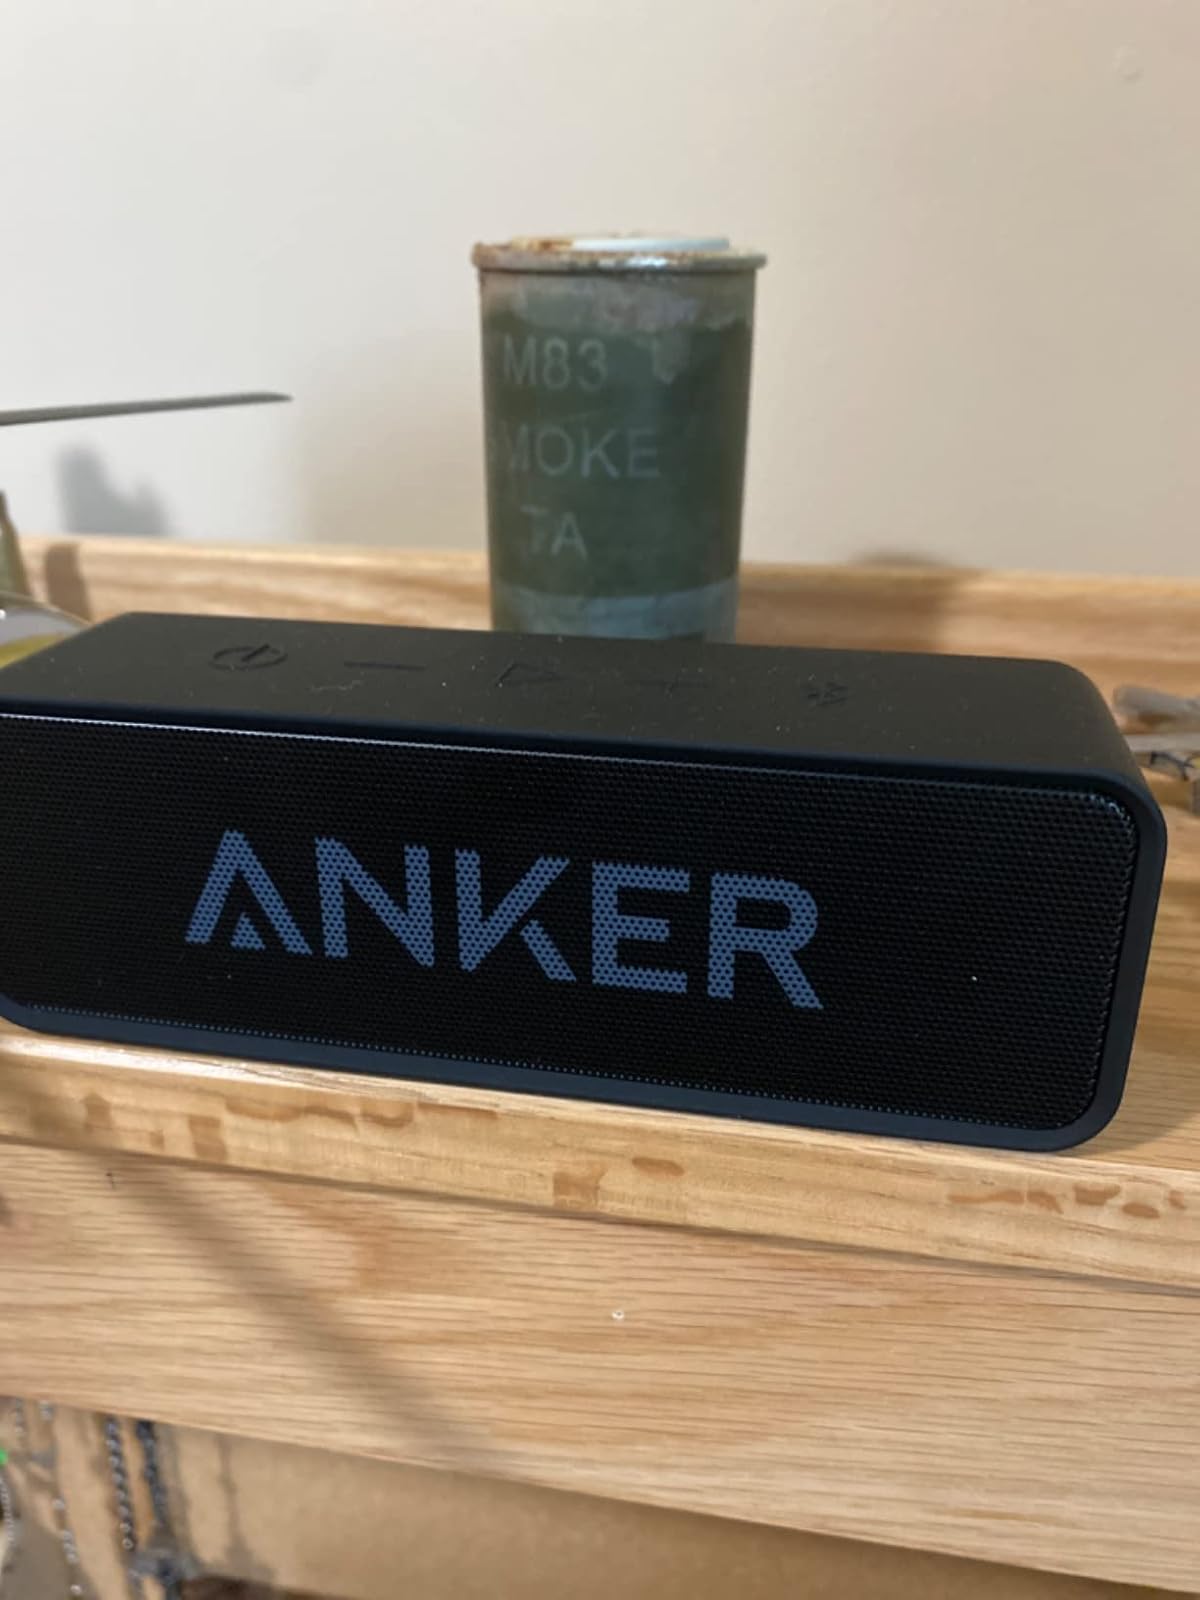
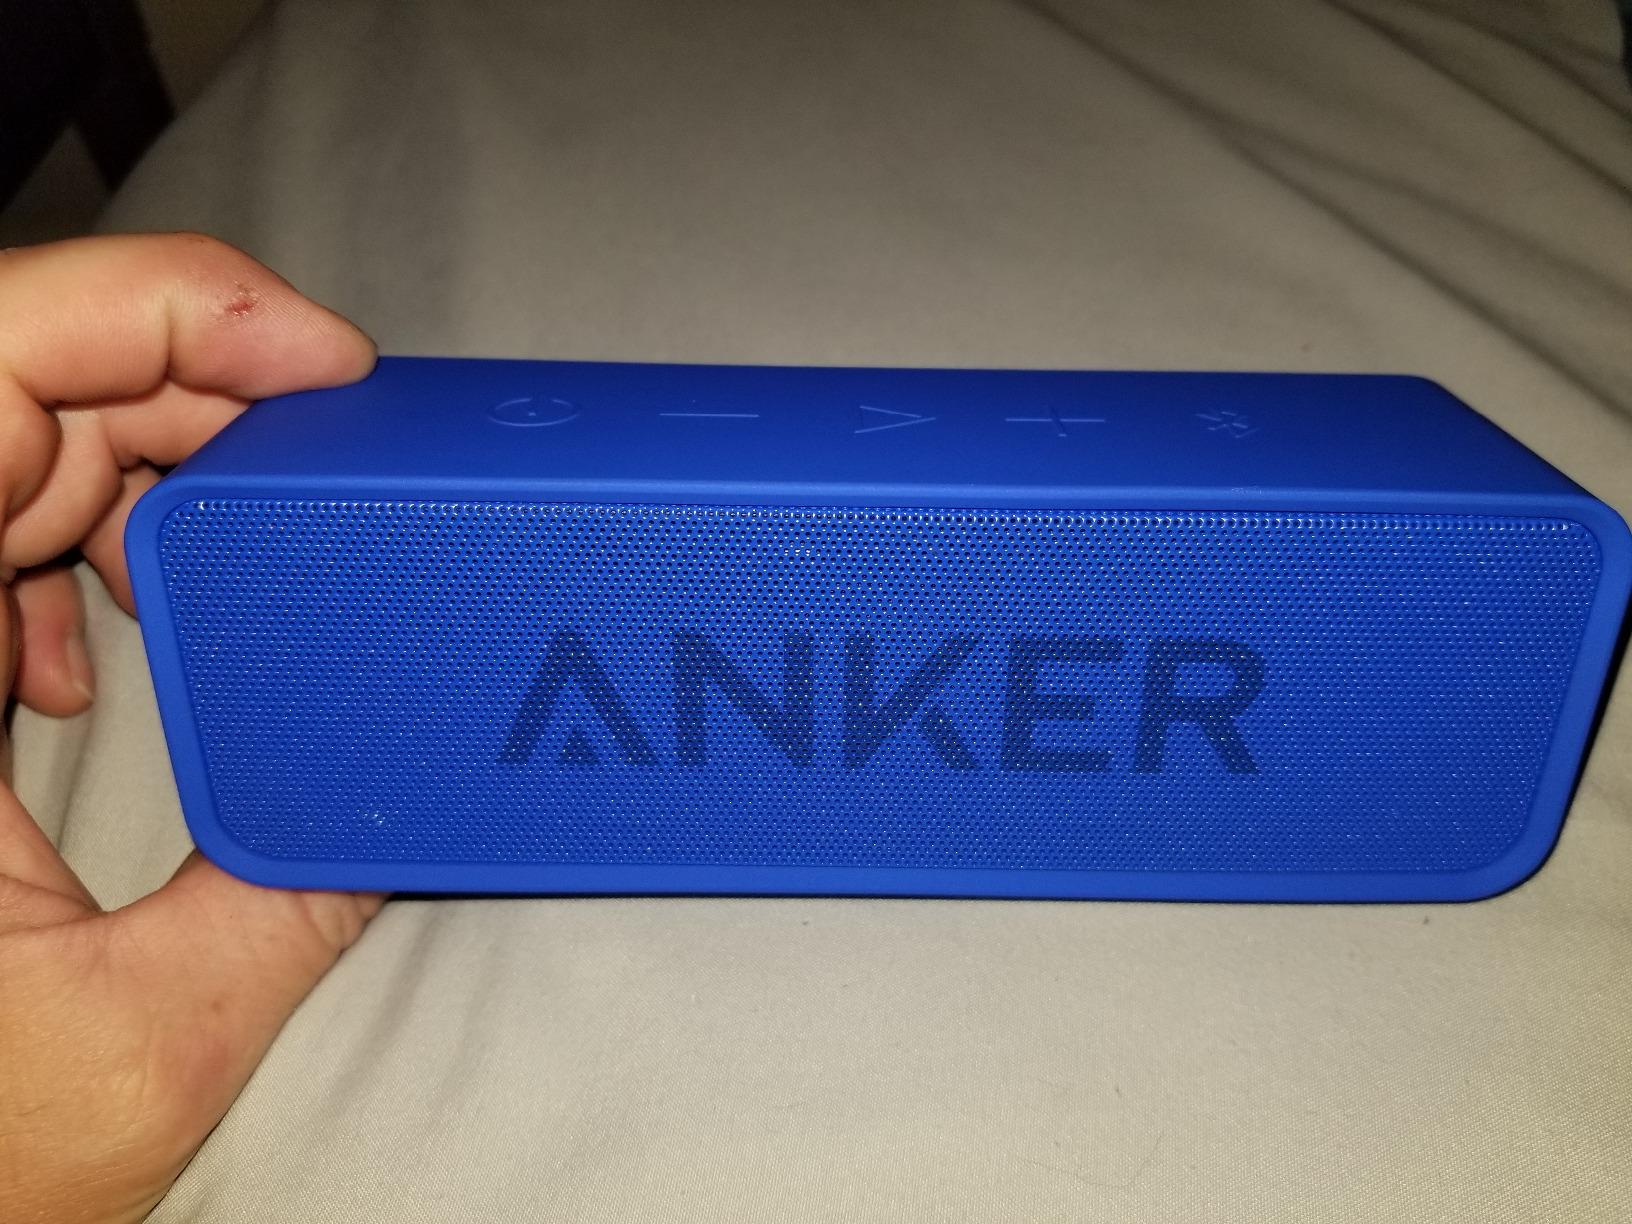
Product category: speaker
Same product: no